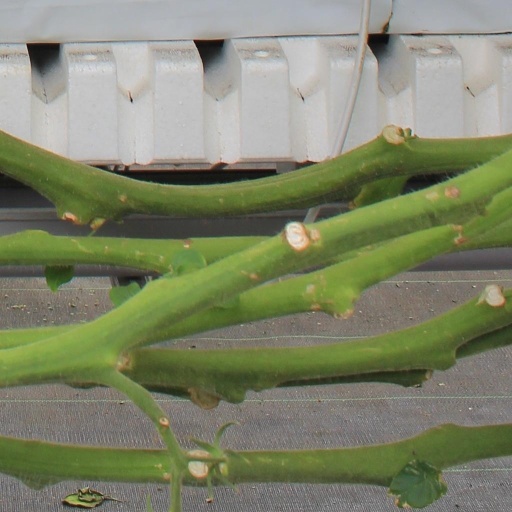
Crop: tomato